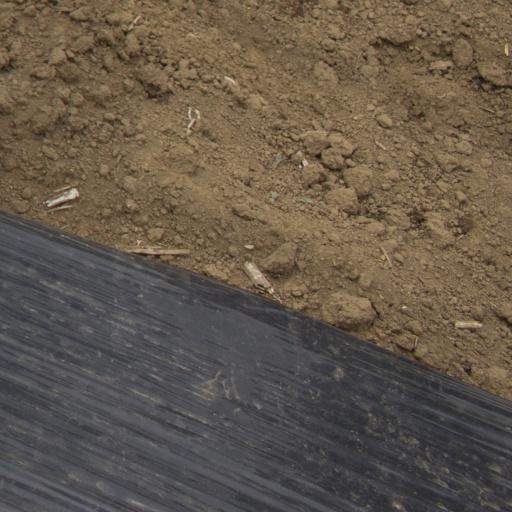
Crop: Jerusalem artichoke